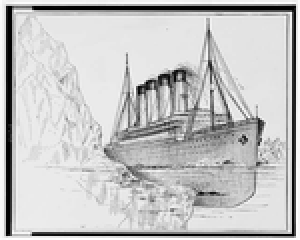
Le Titanic Heurte un iceberg
Le naufrage du Titanic a mis fin à la traversée inaugurale du RMS Titanic, un paquebot qui devait relier Southampton à New York. Il se déroule dans la nuit du 14 au 15 avril 1912 dans l'océan Atlantique Nord au large de Terre-Neuve. Le navire heurte un iceberg sur tribord le dimanche 14 avril 1912 à 23 h 40 et coule en moins de trois heures, à 2 h 20. Entre 1 490 et 1 520 personnes périssent, ce qui fait de ce naufrage l'une des plus grandes catastrophes maritimes en temps de paix et la plus meurtrière pour l'époque. De nombreuses personnalités périssent durant le naufrage, parmi lesquelles les milliardaires Benjamin Guggenheim et John Jacob Astor.